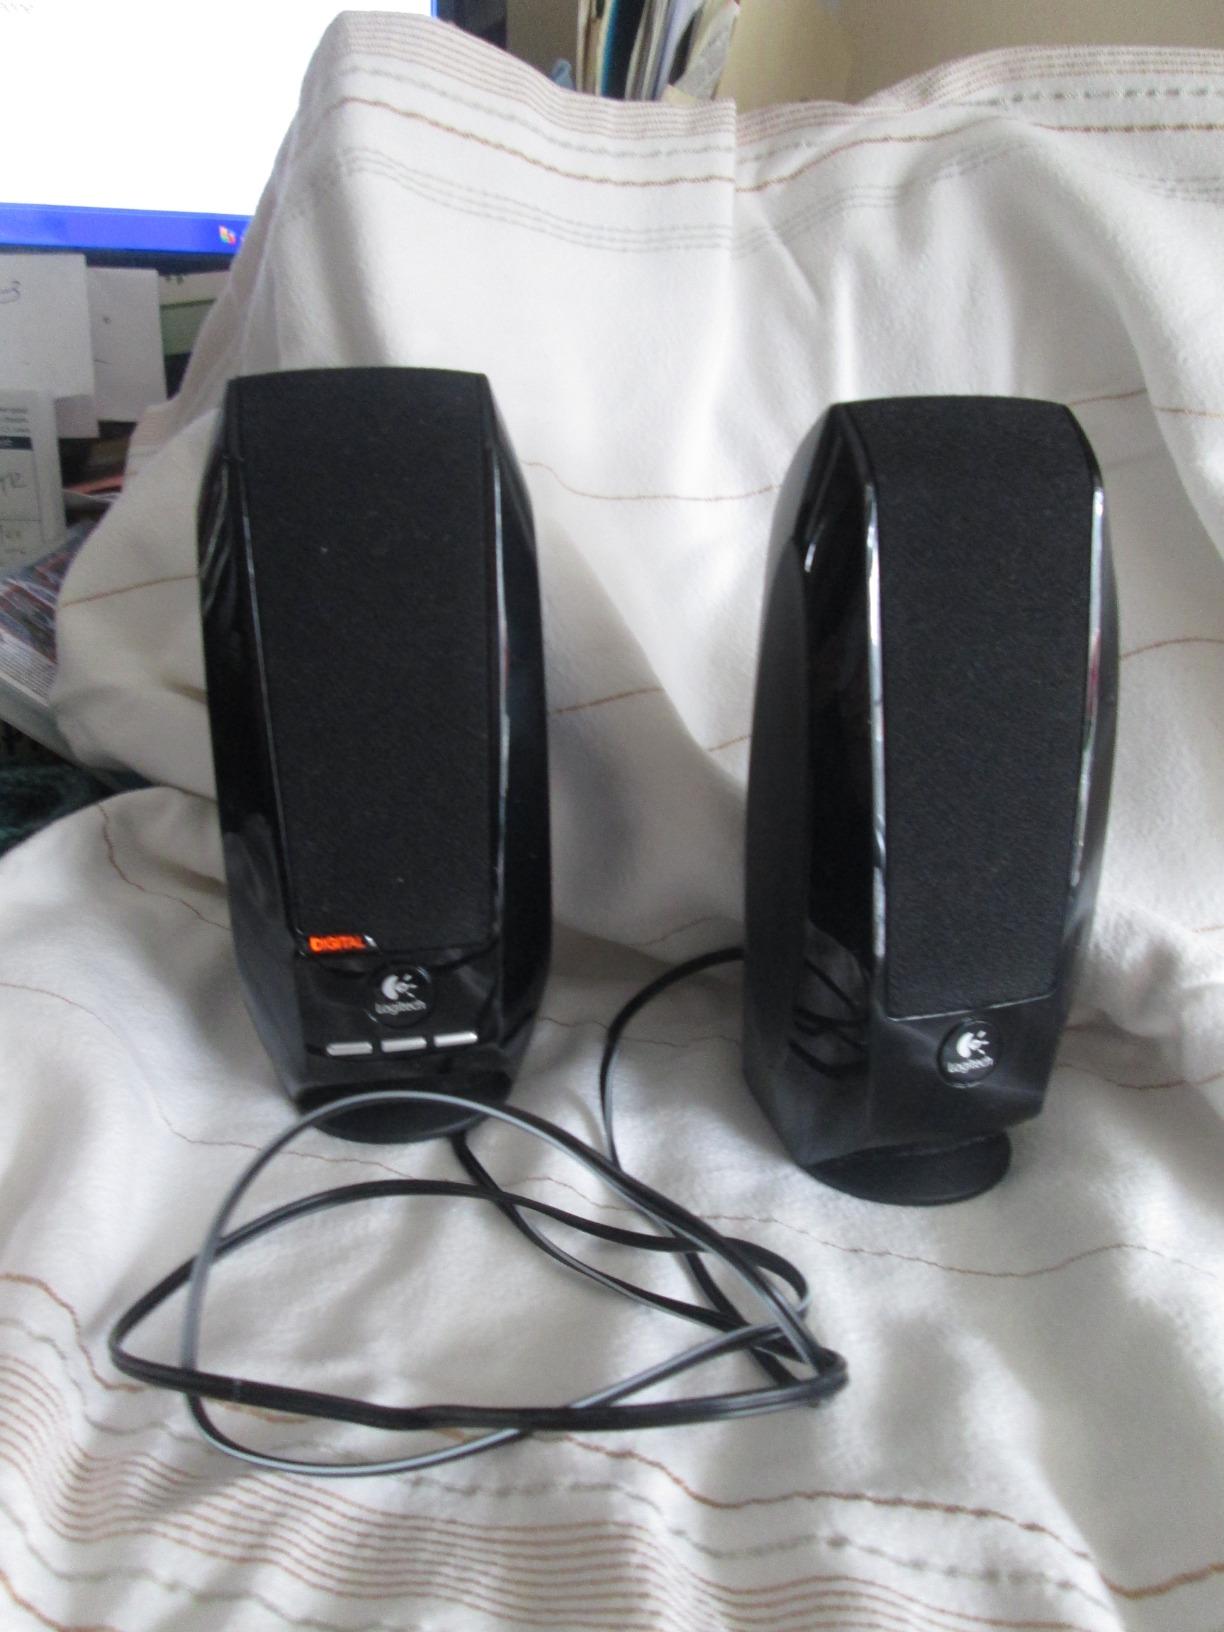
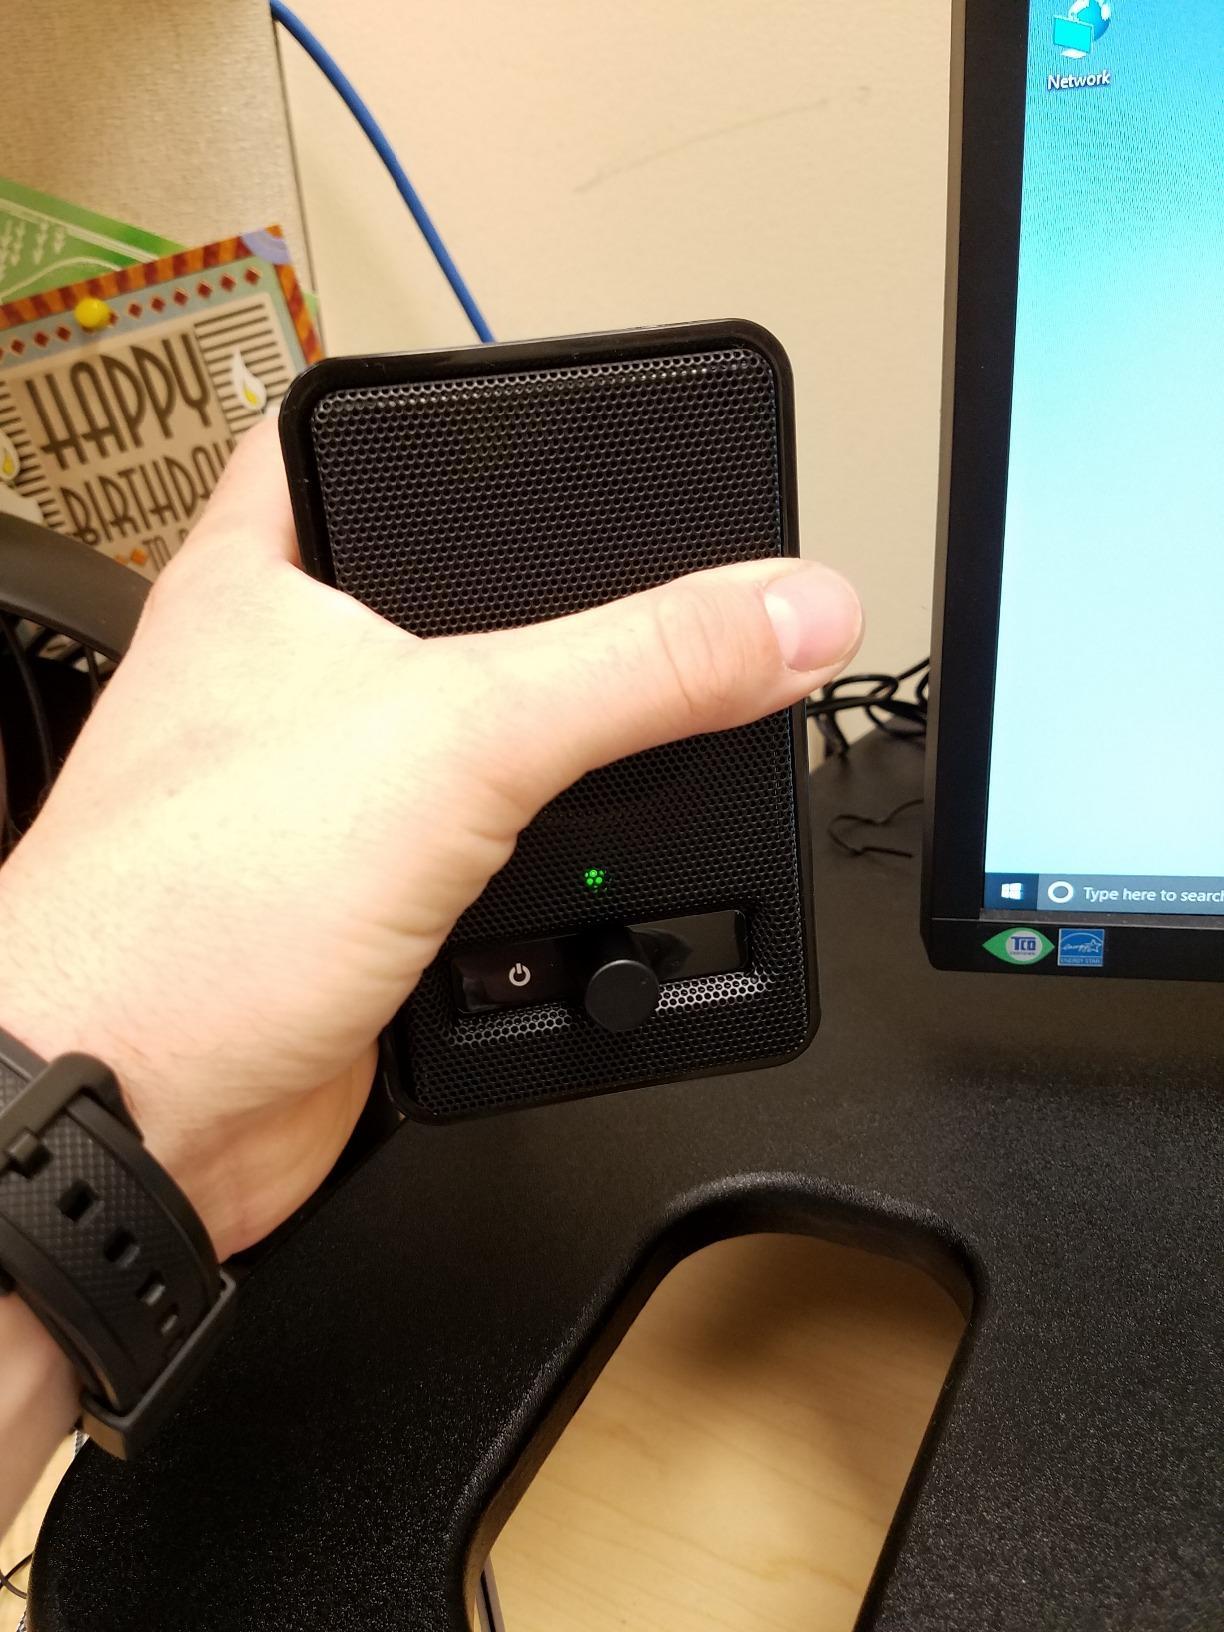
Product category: speaker
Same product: no